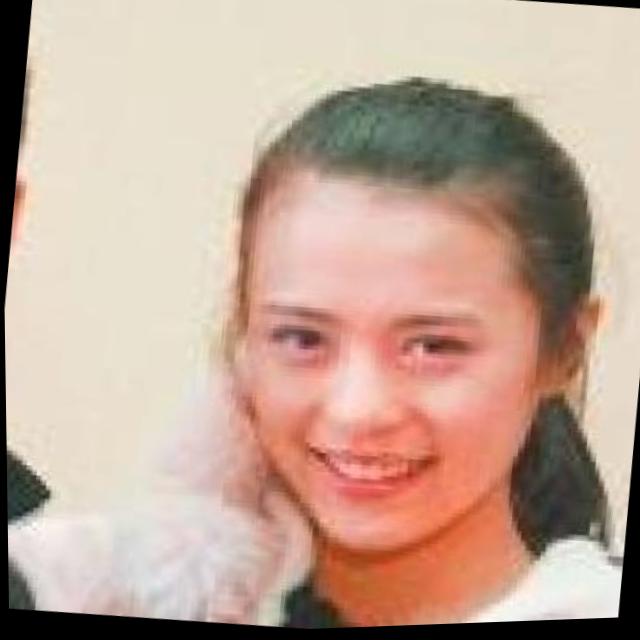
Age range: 21-44